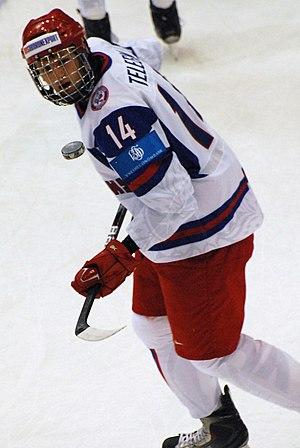
Ivan Alekseïevitch Teleguine, en russe : Иван Алексеевич Телегин et en anglais : Ivan Telegin, est un joueur professionnel russe de hockey sur glace. Il évolue au poste d'attaquant.